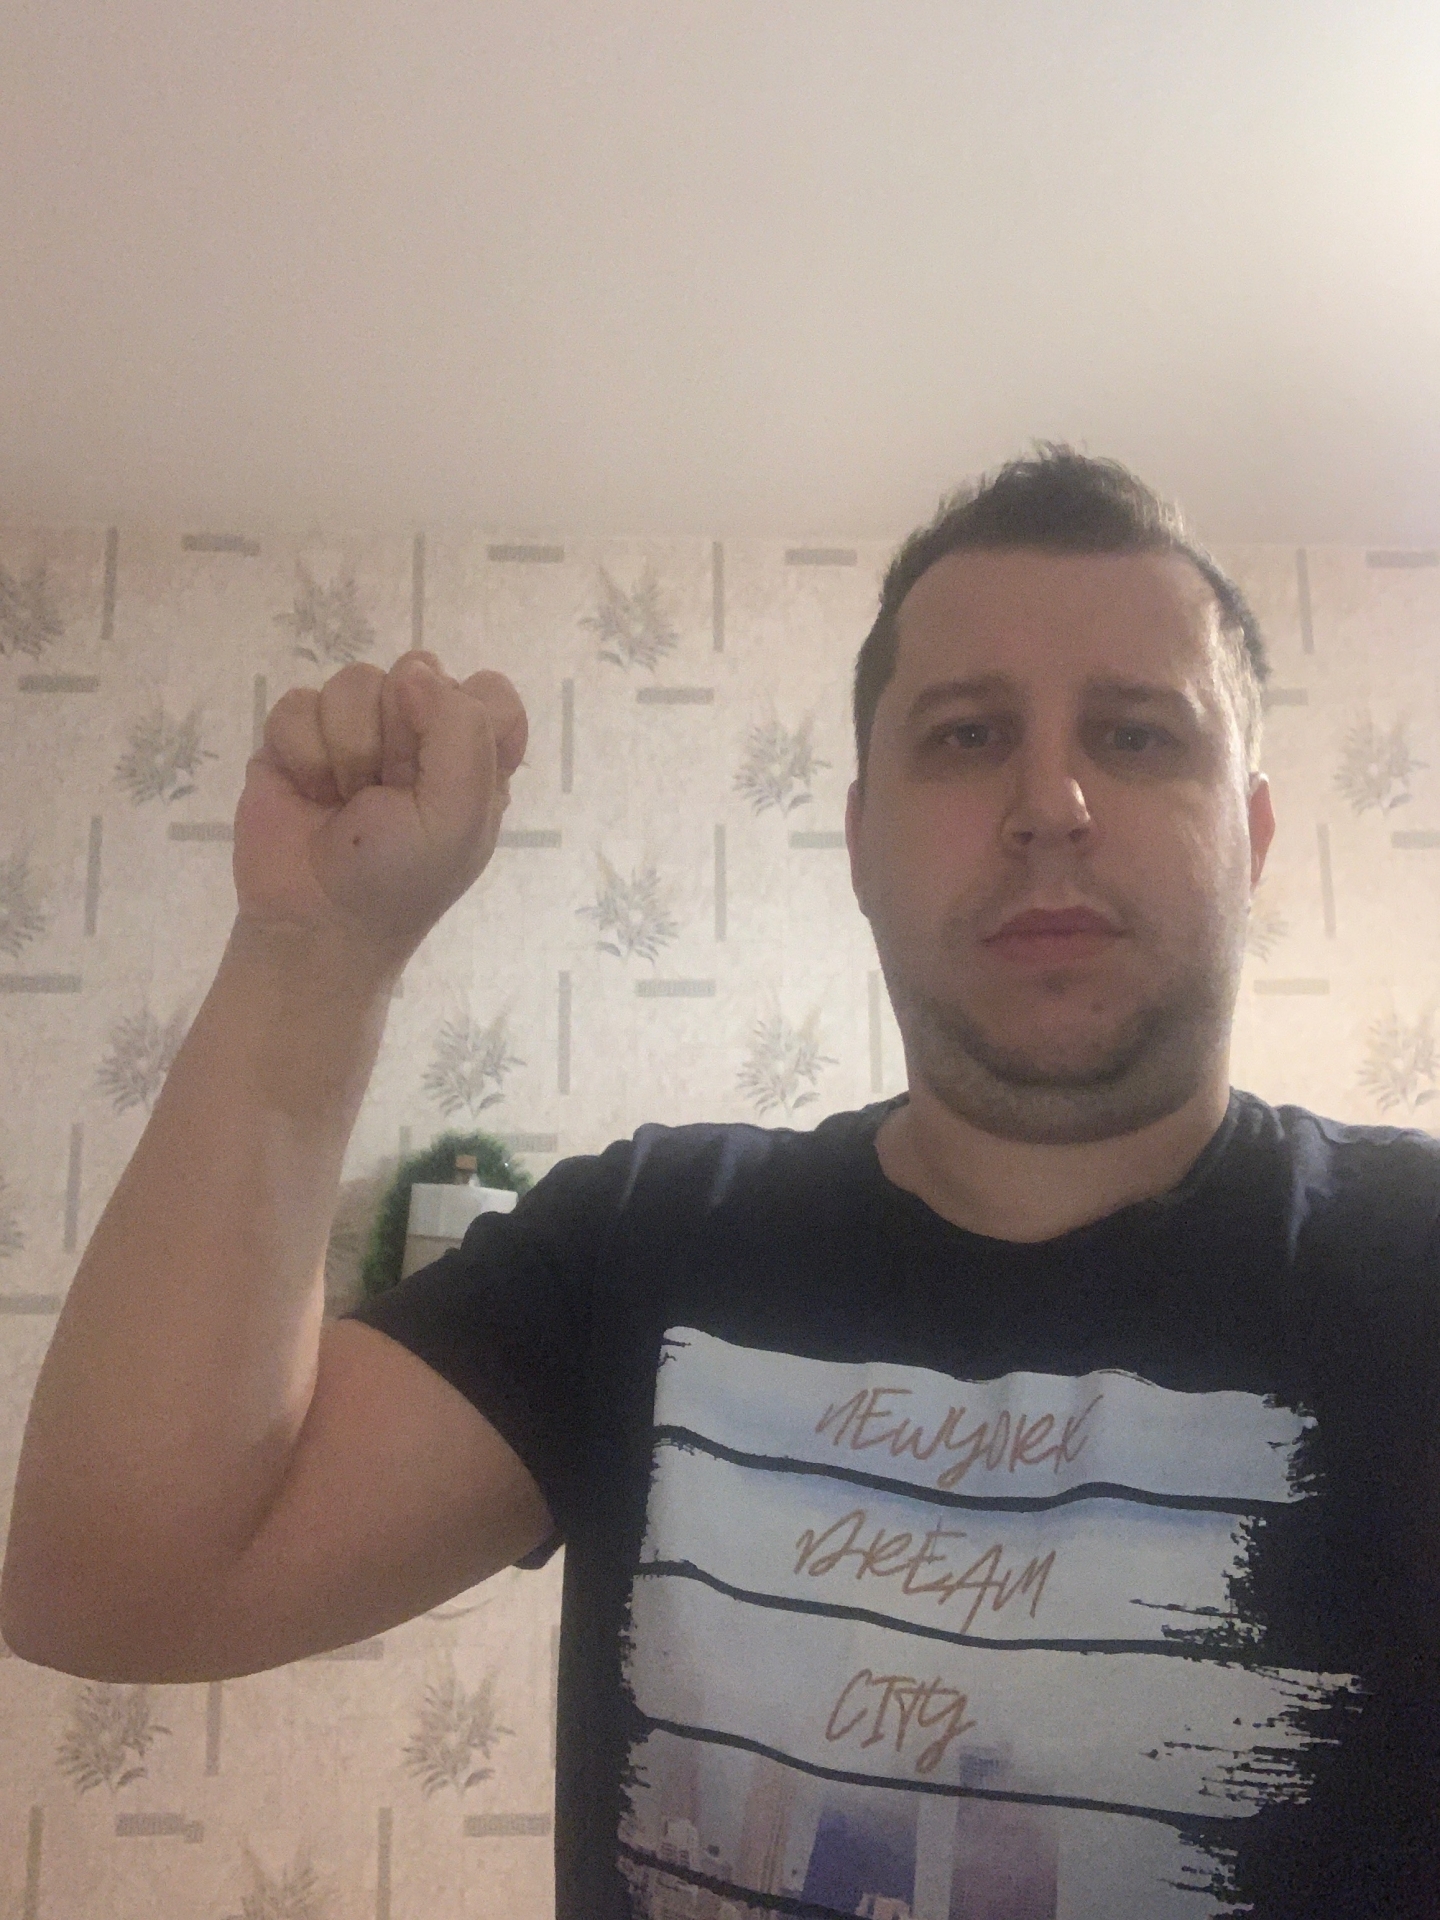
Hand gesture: fist